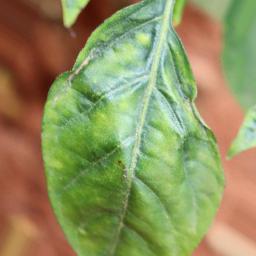
Label: mites_and_trips